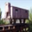
Label: truck